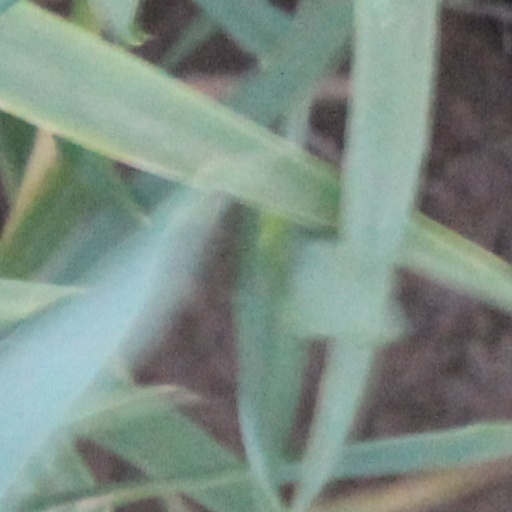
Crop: wheat